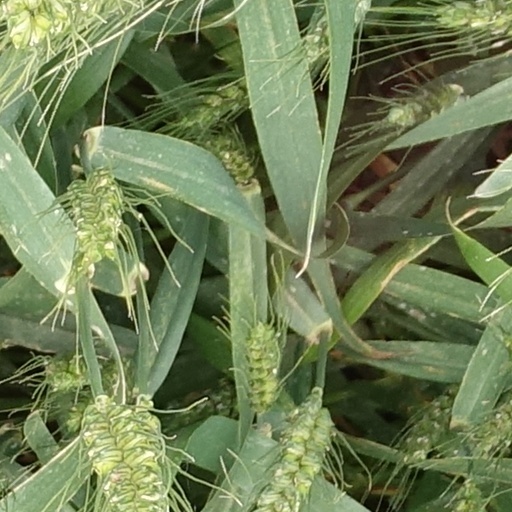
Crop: wheat